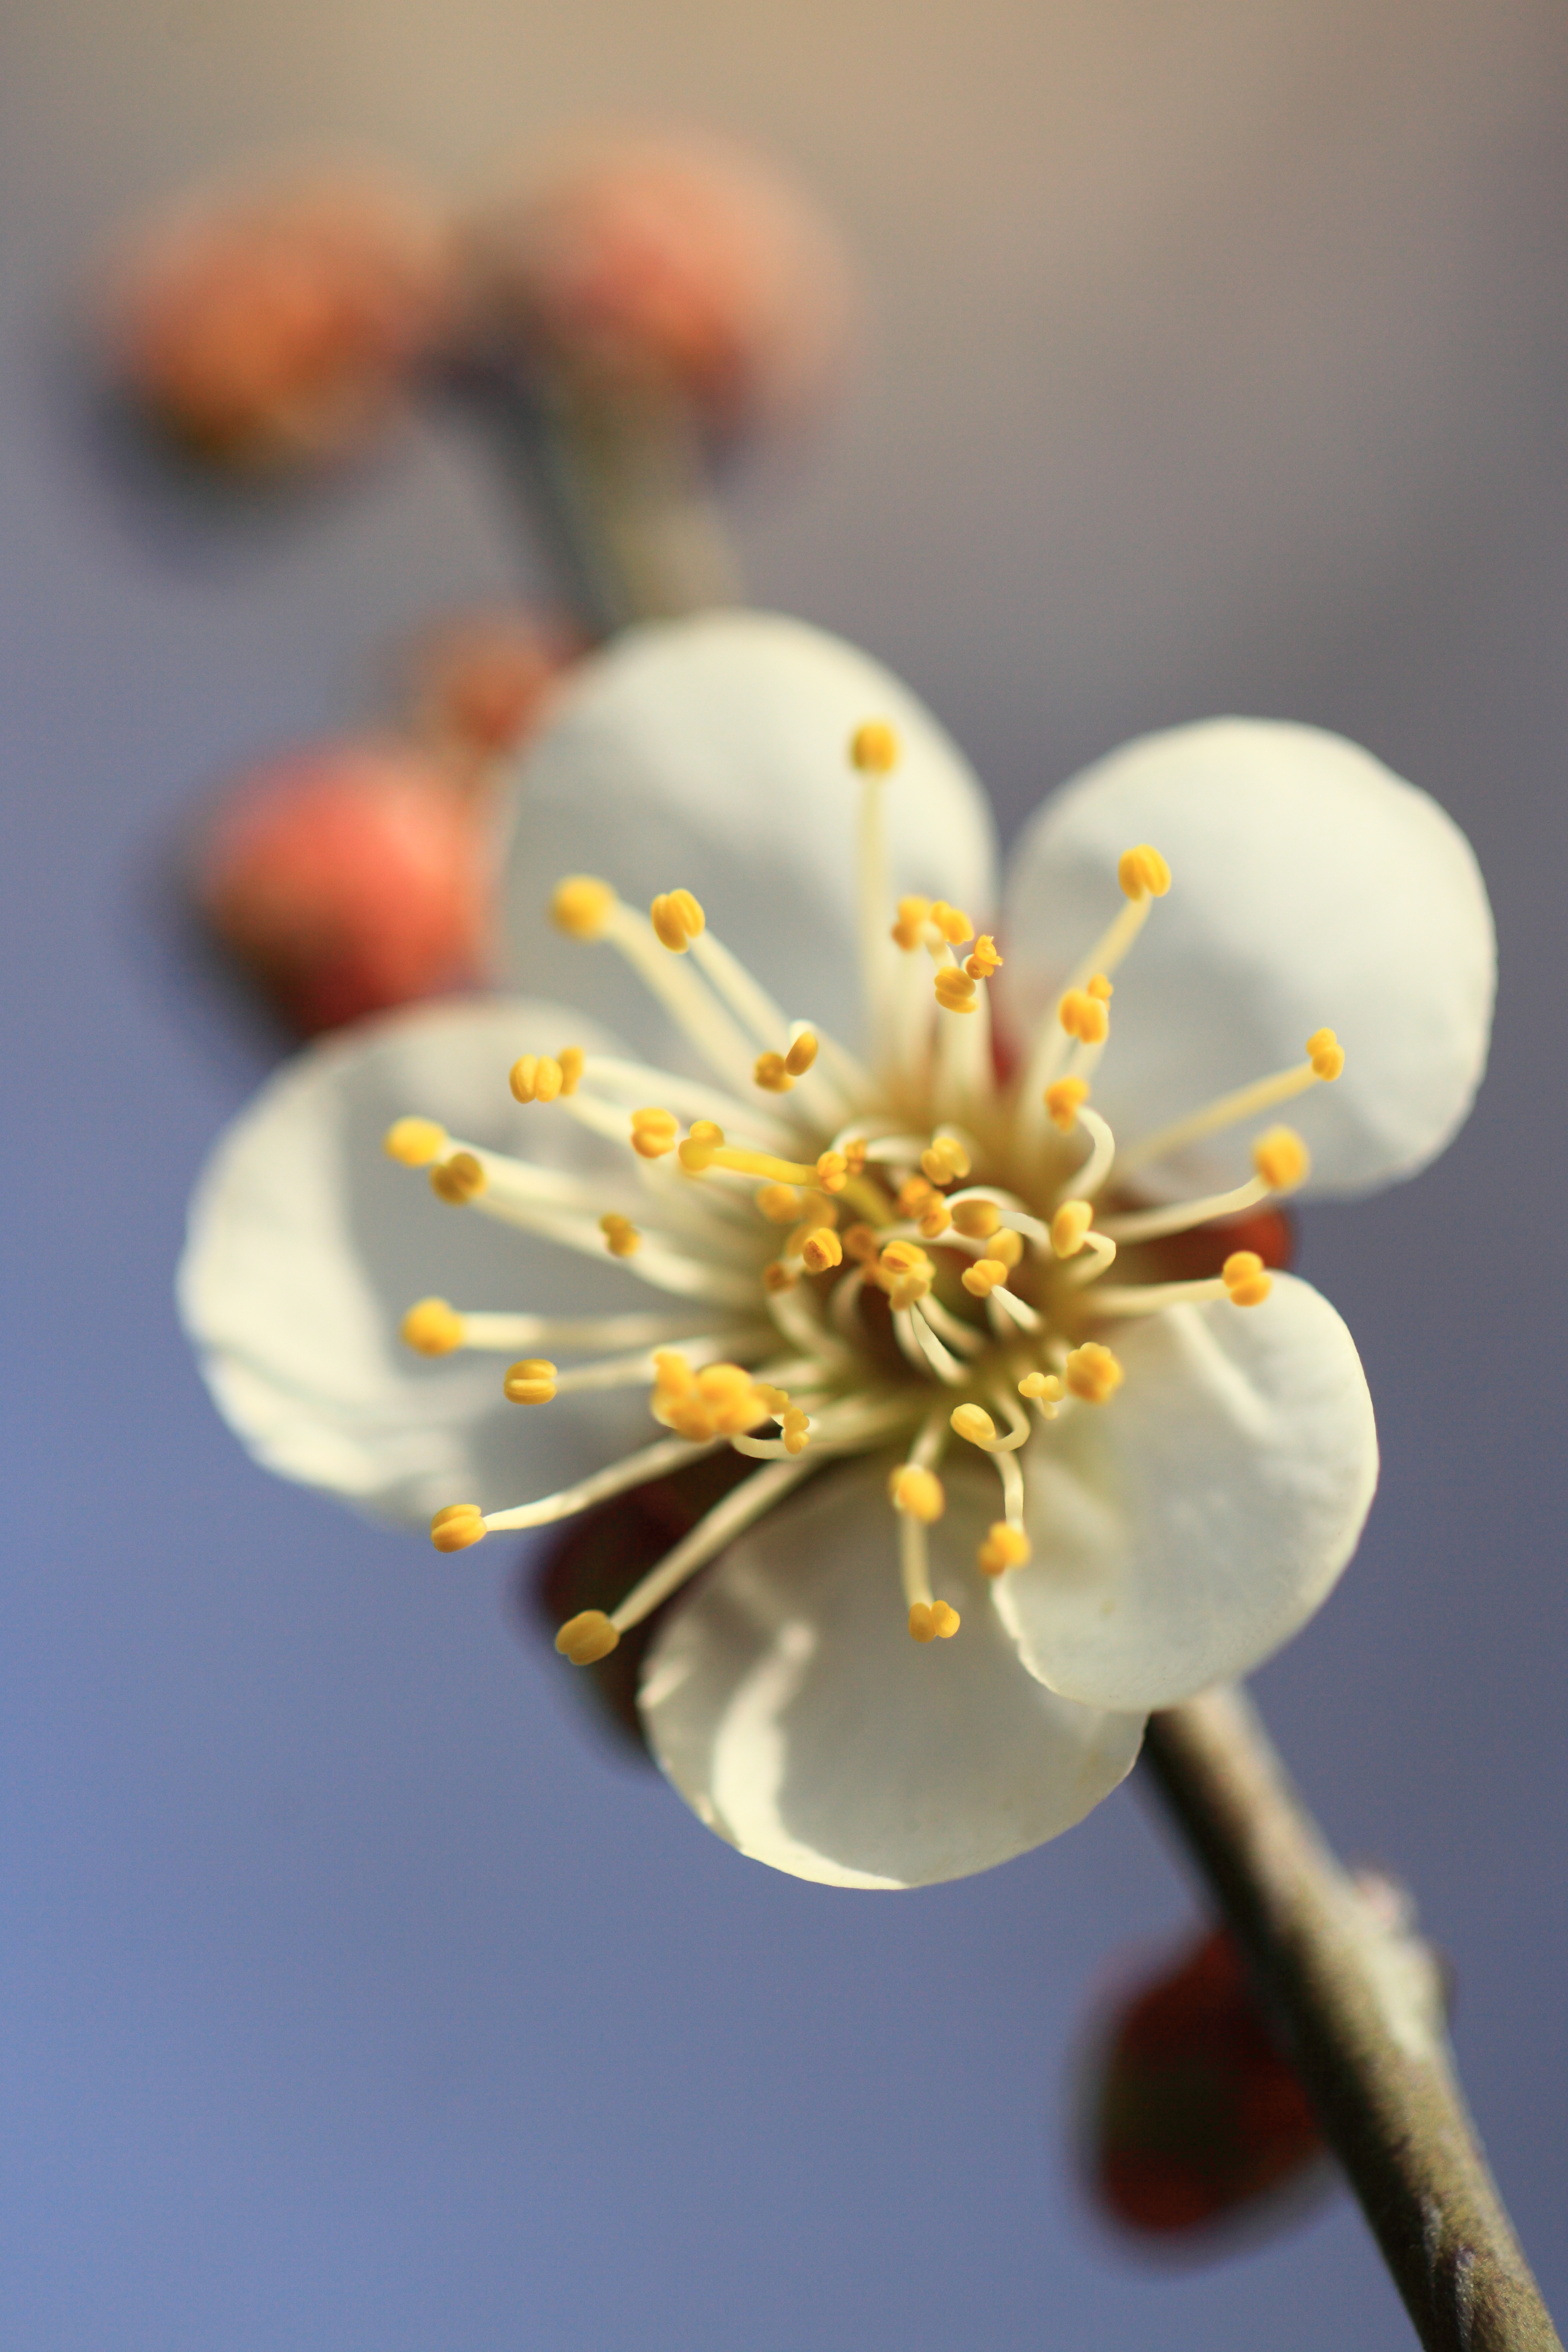
branch, blossom, plant, photography, fruit, leaf, flower, petal, food, spring, high, produce, botany, yellow, flora, wildflower, close up, 5d, hires, markii, prunus, hi, res, resolution, mume, ume, kairakuen, ibarakiken, mitoshi, macro photography, plant stem